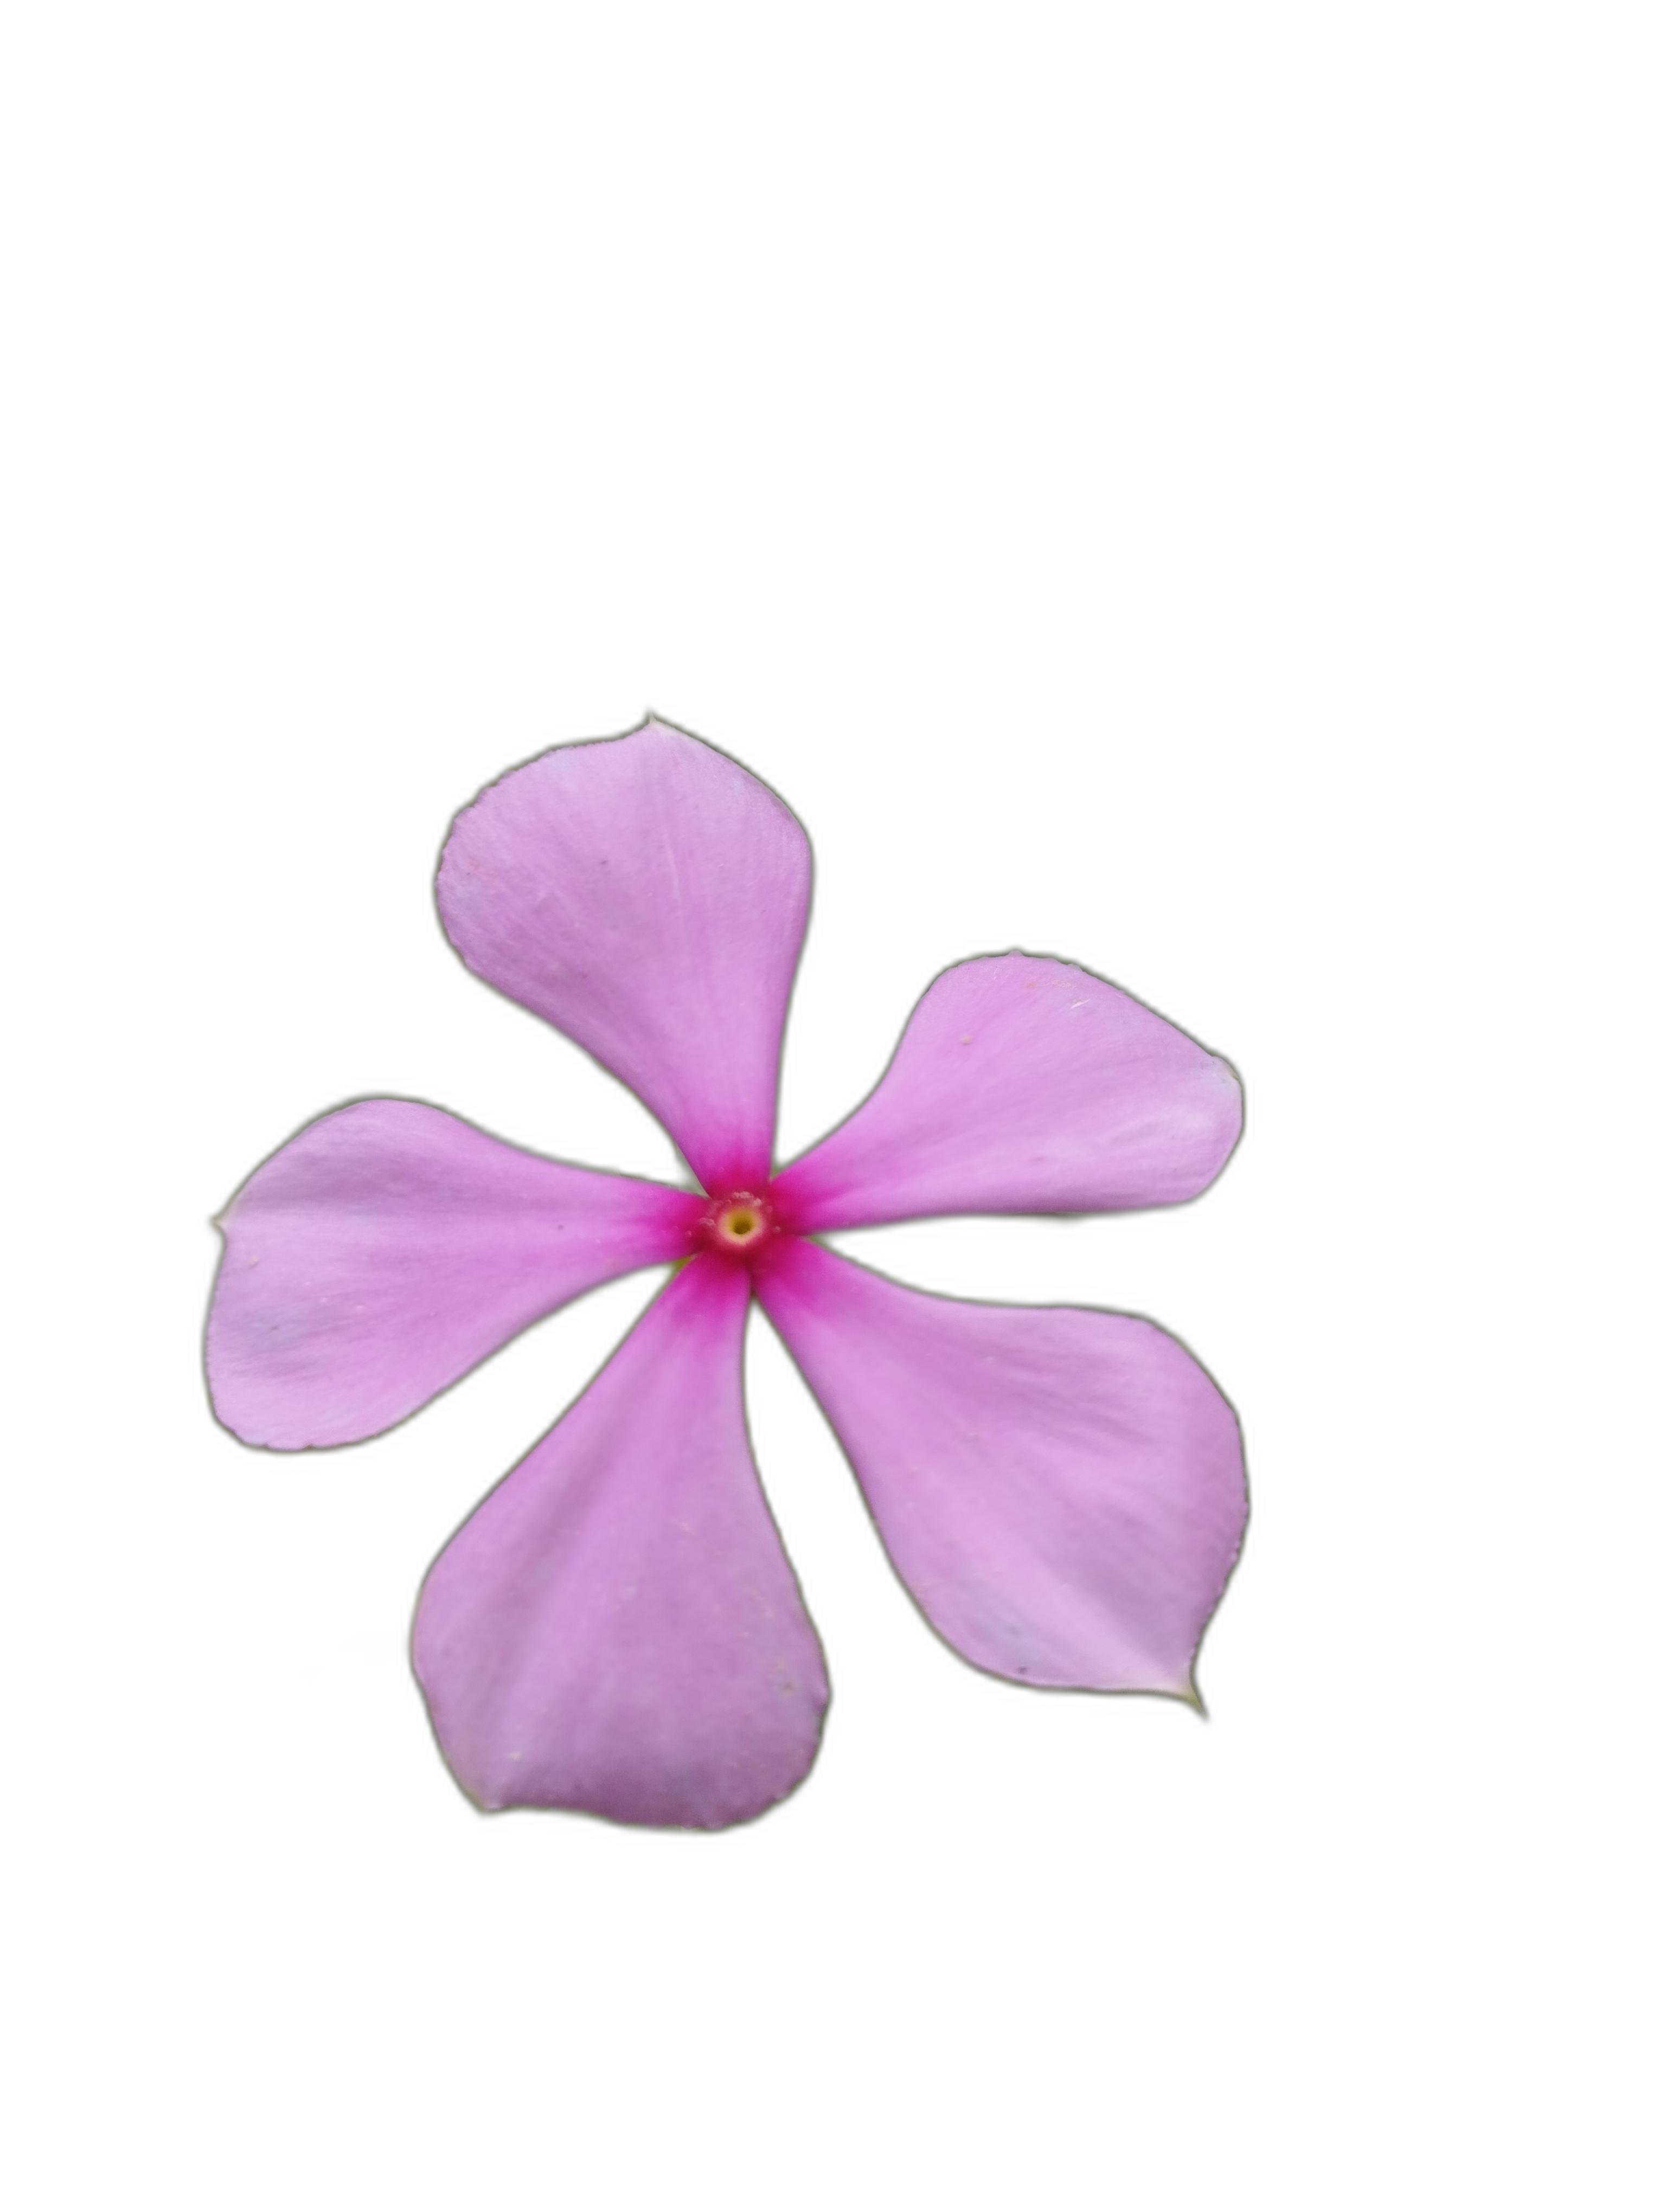
Label: Madagascar periwinkle